Wily Mo Peña

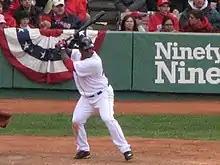
Peña during his time with the Red Sox.

The Reds traded Peña to the Boston Red Sox during spring training in for pitcher Bronson Arroyo. Over the course of the season, Peña again served as a fourth outfielder and one half of a platoon in right field. He batted a career-high .301 with a personal best on-base percentage of .349 in 299 plate appearances. Following an injury to Coco Crisp, Peña filled in at center field. On May 27, he was placed on the 15-day disabled list after surgery was required for an injured tendon in his left wrist. On July 18, Pena was activated from the disabled list. After platoon-mate Trot Nixon injured his biceps on July 30, Peña played more frequently in right field. The next day he fell a double short of hitting for the cycle in a 9–8 win over the Cleveland Indians. Pena hit .301 with 11 home runs in the 2006 season.